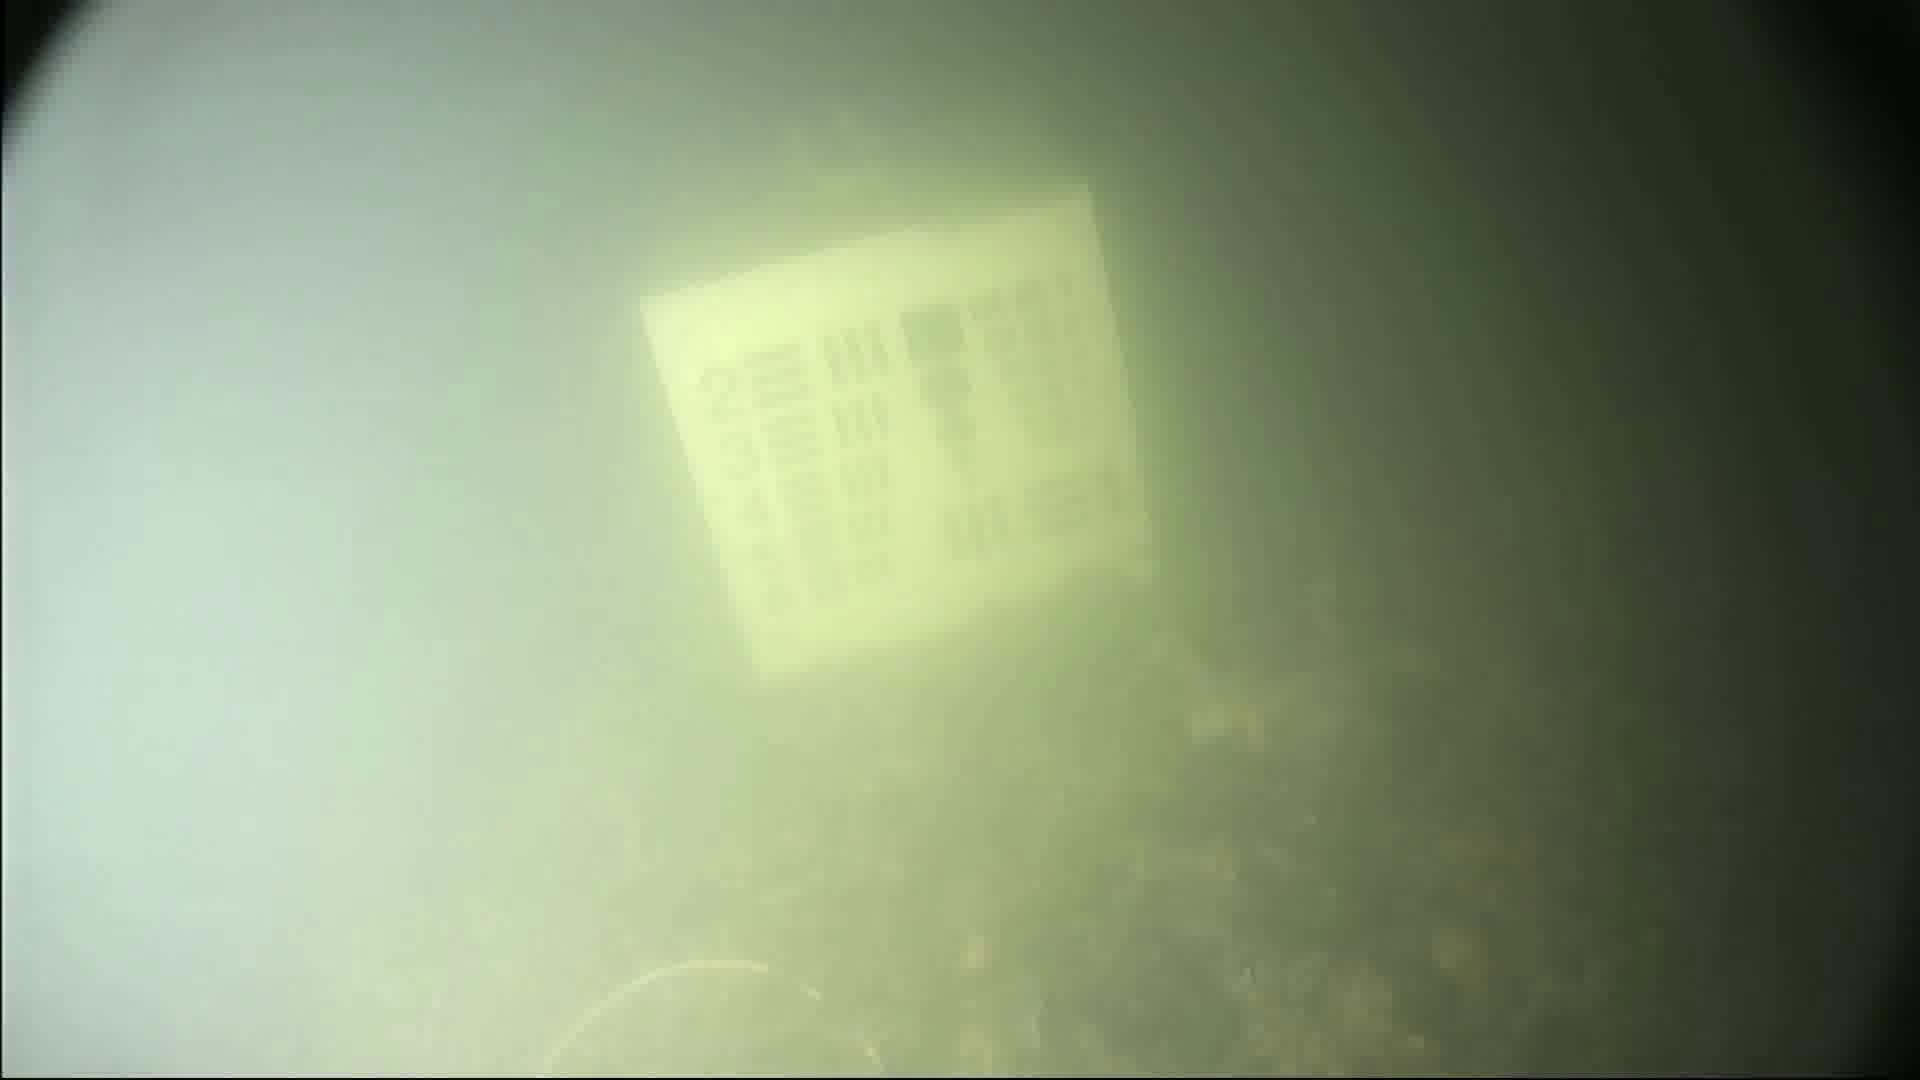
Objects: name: crab